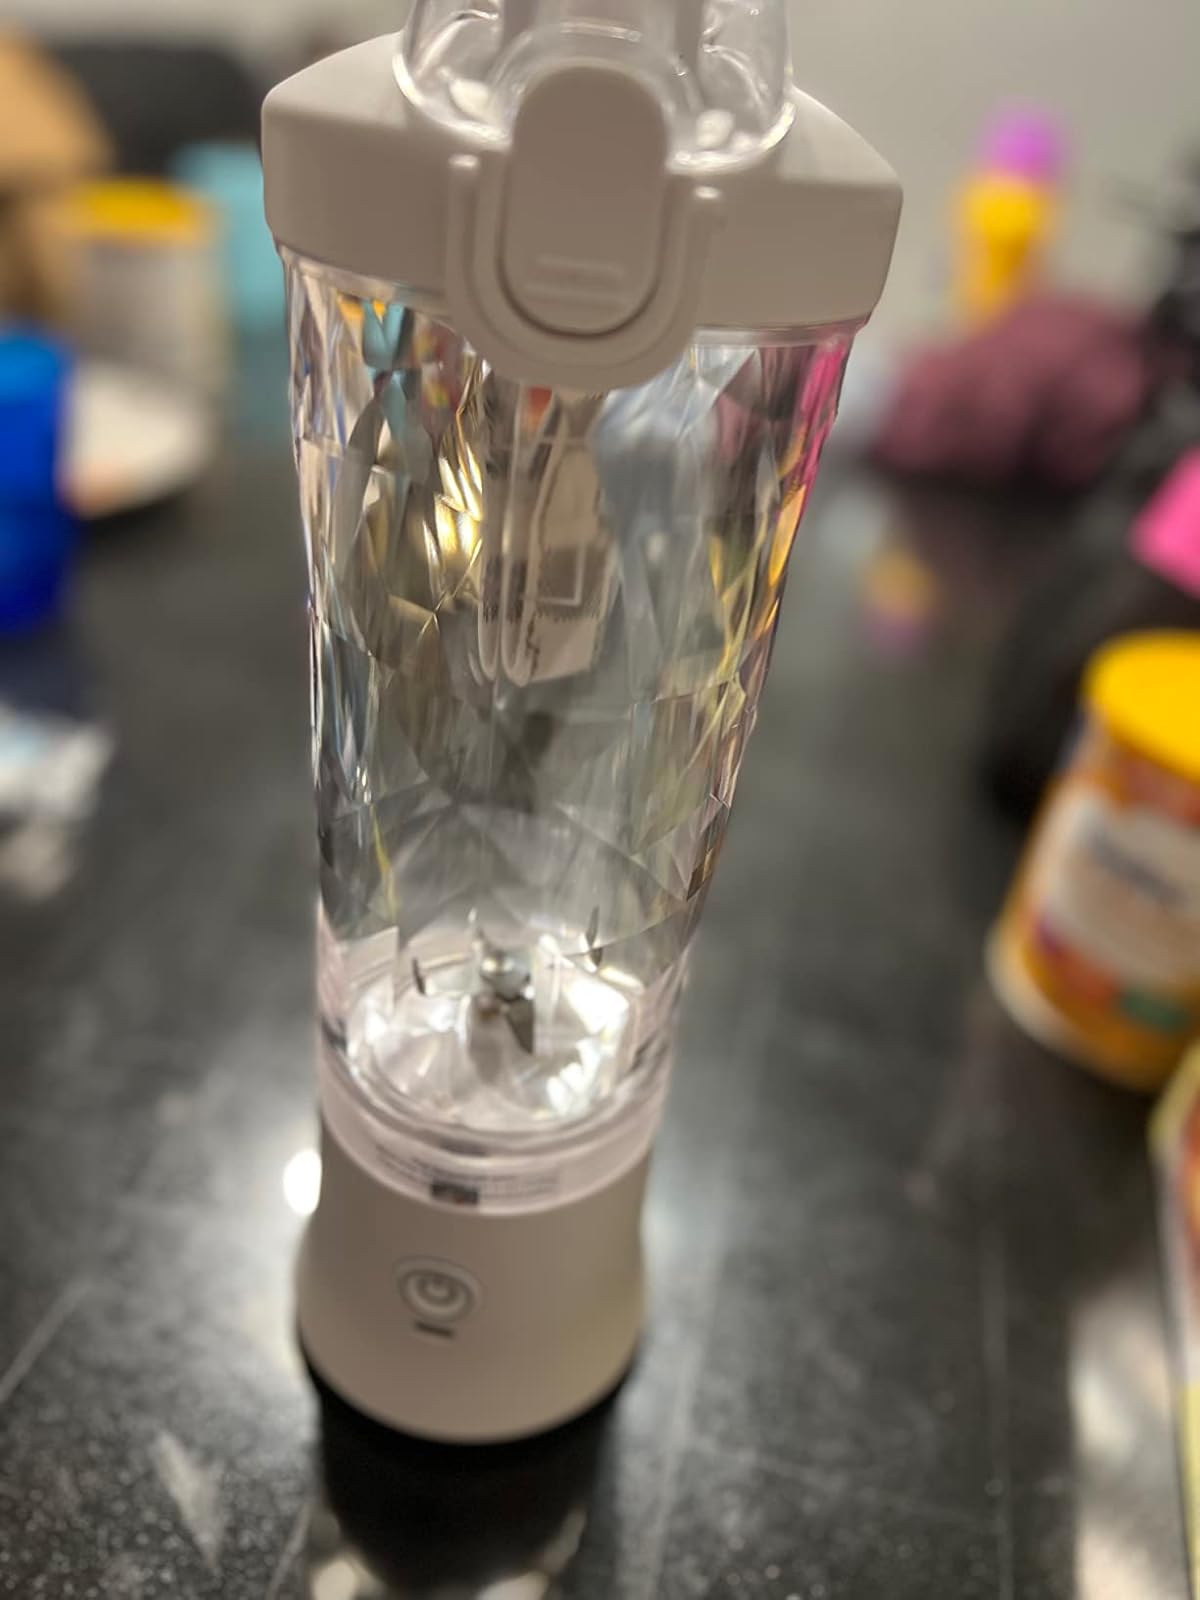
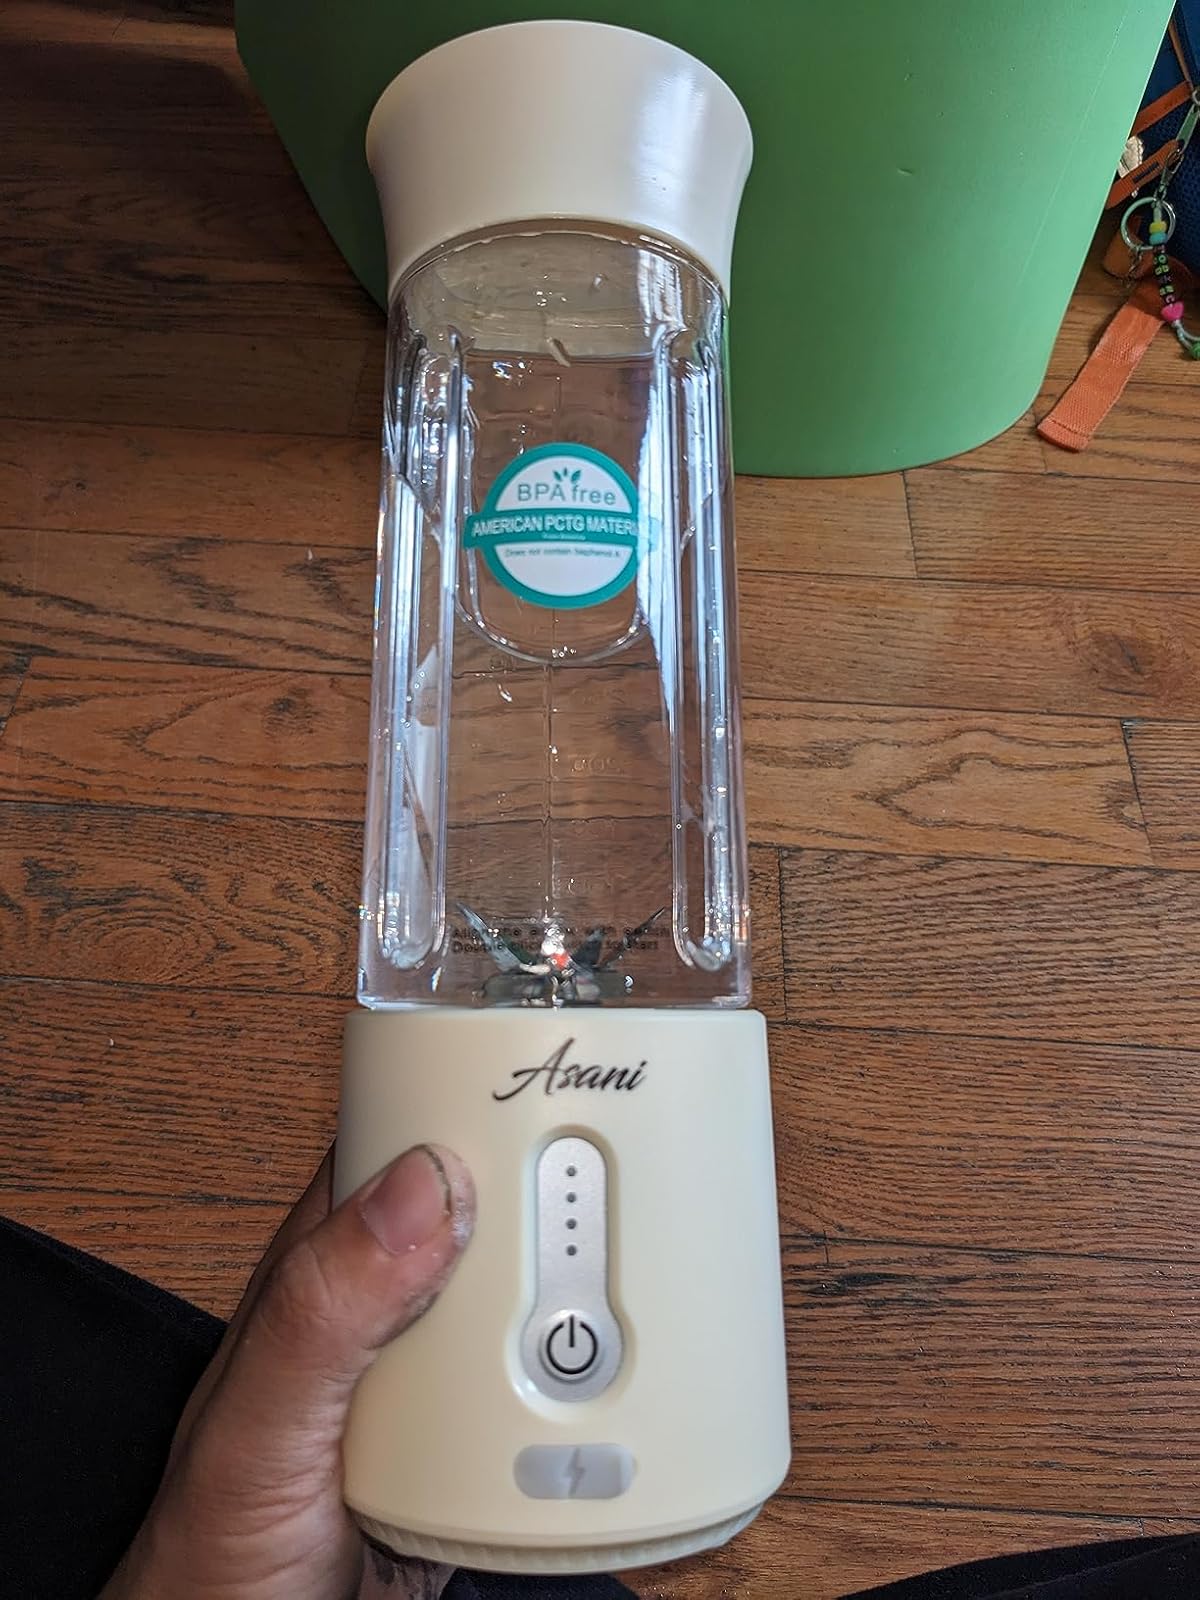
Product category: items_blender
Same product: no